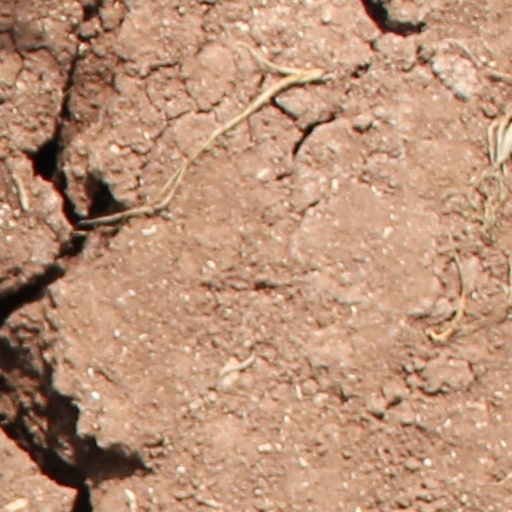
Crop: wheat